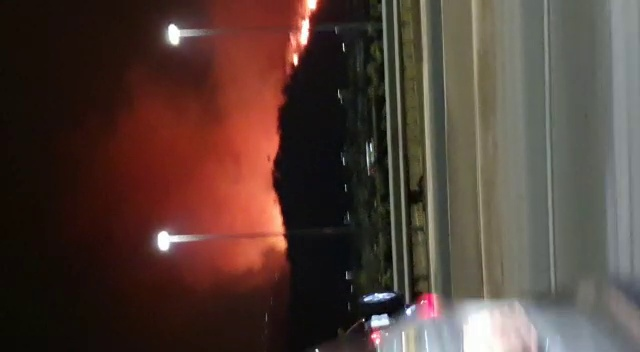
Fire: yes
Smoke: yes